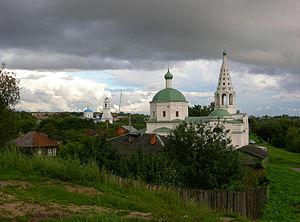
Serpoukhov est une ville de l'oblast de Moscou, en Russie. Sa population s'élevait à 127 125 habitants en 2014.